Incense in Japan

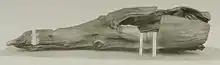
"Ranjyatai", a historical "kyara" wood dating to the 10th century CE, kept at the Shōsōin treasury in Nara

"Nihon Shoki", a book of classical Japanese history, gives the first formal record of incense in Japan when a log of agarwood, a fragrant wood used in incense burning, drifted ashore on Awaji Island during the Asuka period in 595 CE, and was presented to Prince Shōtoku and the Empress Suiko. Shōtoku knew of incense burning from Buddhism, which had been introduced into Japan around 538 CE; incense was part of Buddhist ritual, and was imported into Japan from China through Korea. Agarwood was imported in 538 CE during the building of a temple. A ritual known as "sonaekō" became established. "Kōboku" fragrant wood combined with herbs and other aromatic substances was burned to provide a fragrant incense for religious purposes. The custom of burning incense was further developed and blossomed amongst the court nobility with the pastime of "takimono", a powdered mixture of aromatic substances. Fragrant scents played a vital role at court life during the Heian period, robes and even fans were perfumed and poems written about them, it also featured prominently in the epic The Tale of Genji in the 11th century.